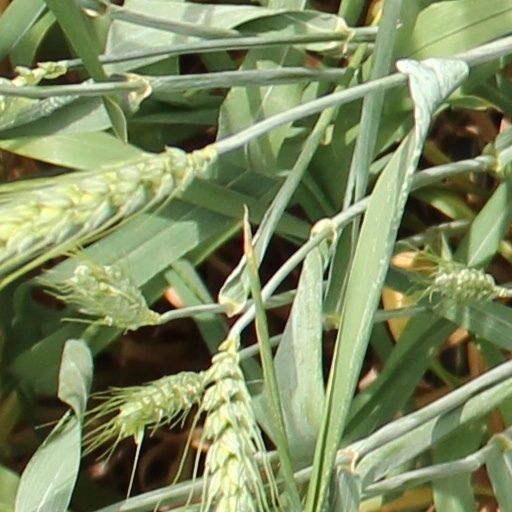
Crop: wheat